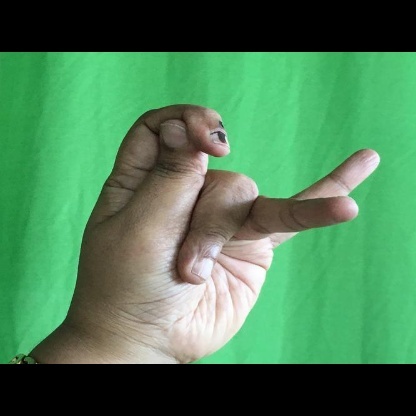
Mudra: Katakamukha